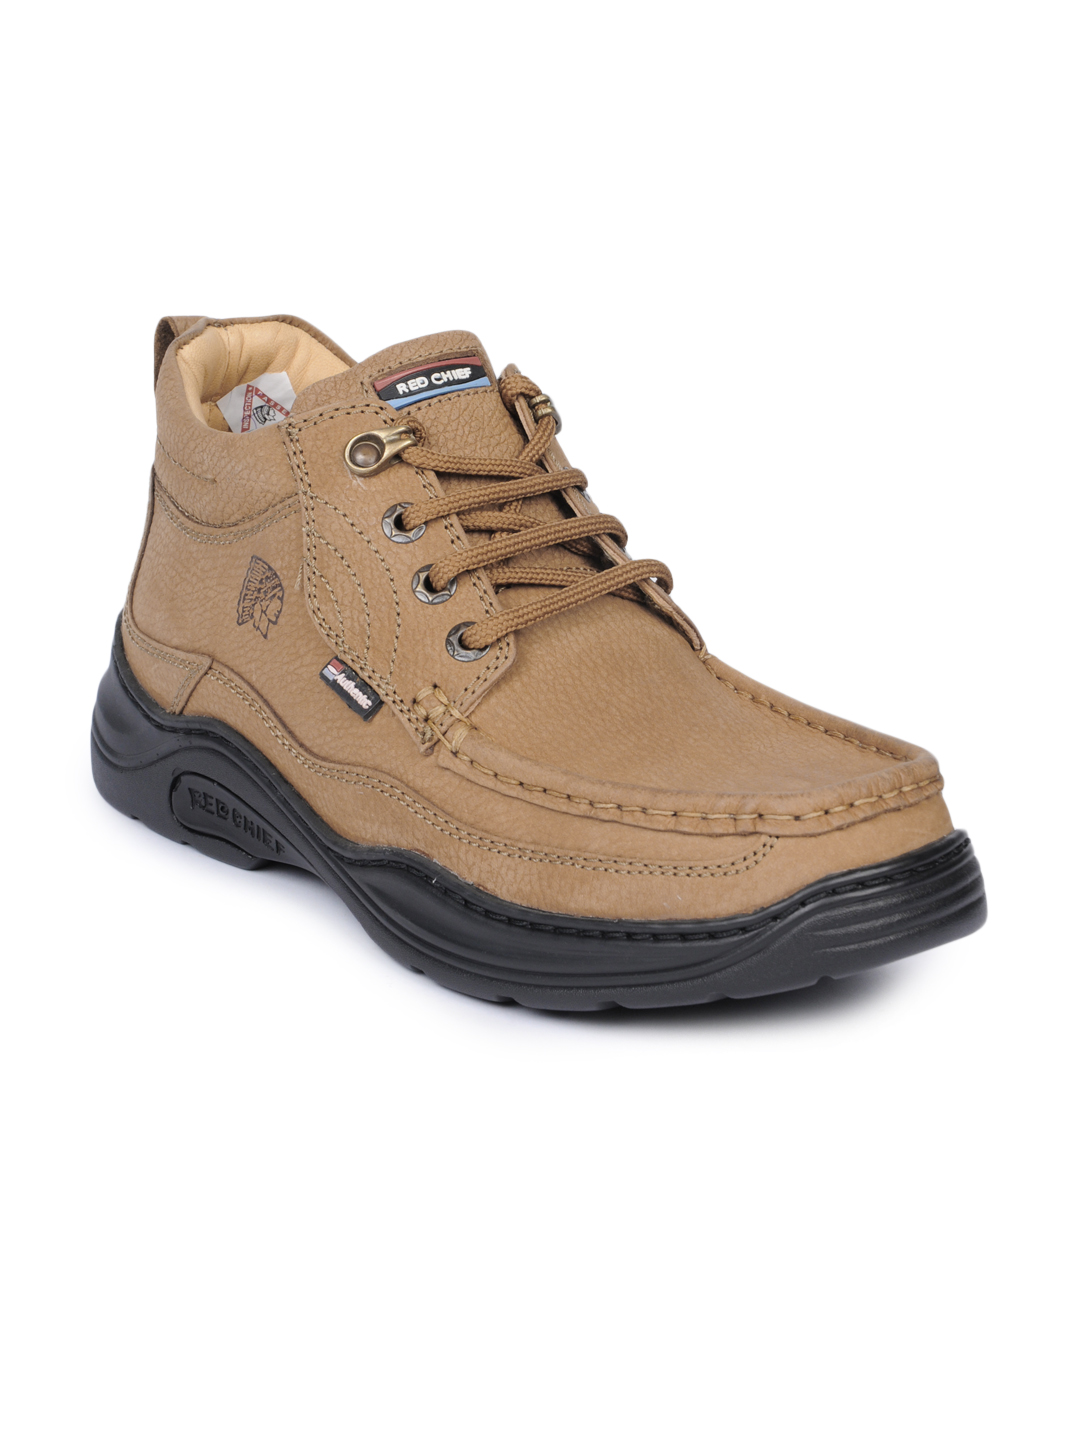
Red Chief Men Brown Casual Shoes
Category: Footwear / Shoes / Casual Shoes
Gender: Men
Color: Brown
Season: Winter 2018
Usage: Casual